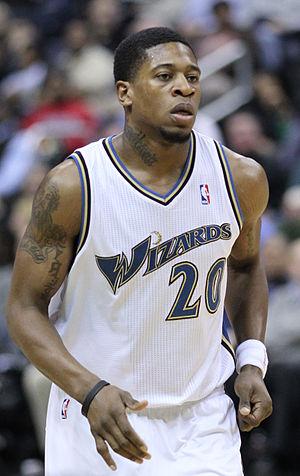
Cartier Alexander Martin, né le 20 novembre 1984 à Crockett au Texas, États-Unis, est un joueur professionnel de basket-ball en NBA.